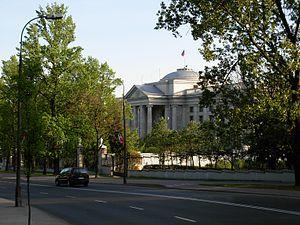
Les représentations diplomatiques de la Russie sont l'ensemble des ambassades et consulats russes établis à l'extérieur du territoire de la Fédération, dépendant du Ministère des Affaires étrangères. La Russie dispose d'un des réseaux d'ambassade parmi les plus étendus au monde, couvrant la quasi-totalité des États reconnus.